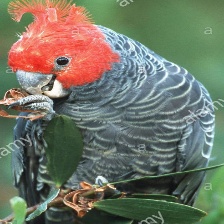
Species: GANG GANG COCKATOO
Scientific name: CALLOCEPHALON FIMBRIATUM
ImageNet parent category: sulphur-crested_cockatoo